Castlevania: The Adventure

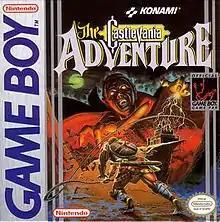
North American box art depicting the main antagonist Dracula (center) and main protagonist Christopher Belmont (bottom)

Castlevania: The Adventure is a 1989 platform game developed and published by Konami for the Game Boy. The game is the first in the "Castlevania" series to be released on a handheld game console.